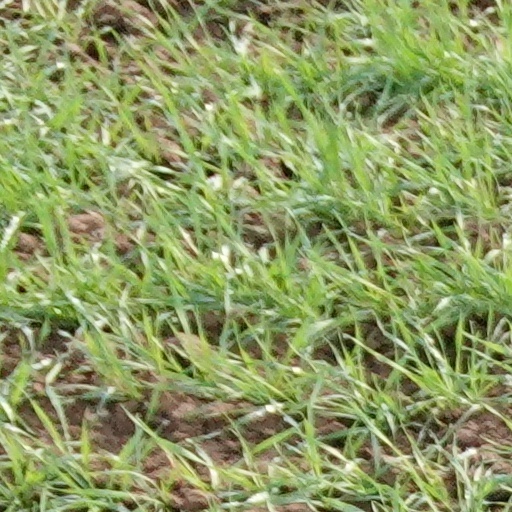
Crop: wheat